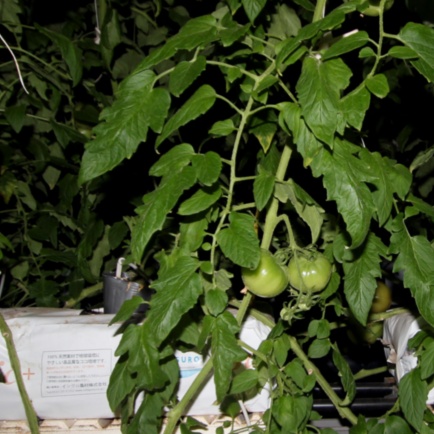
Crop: tomato